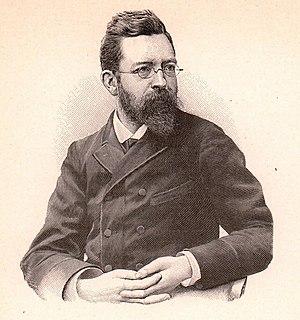
Cet article présente la liste des membres de l'Académie française, rangée par ordre chronologique de leur élection à chaque fauteuil. Cette liste est précédée d'une liste réduite portant uniquement sur les membres actuels et présentée successivement selon quatre modes de rangement : par ordre alphabétique, par numéro de fauteuil, par date d'élection et par date de naissance.
L'Auvergne est une région culturelle et historique de France située au cœur du Massif central.
Le mécénat représente une part importante des ressources du domaine de Versailles : entre 10 % et 20 % de son budget annuel, cette part variant selon les années. En 2010, elle représentait environ vingt millions d'euros, soit un cinquième du budget du domaine.